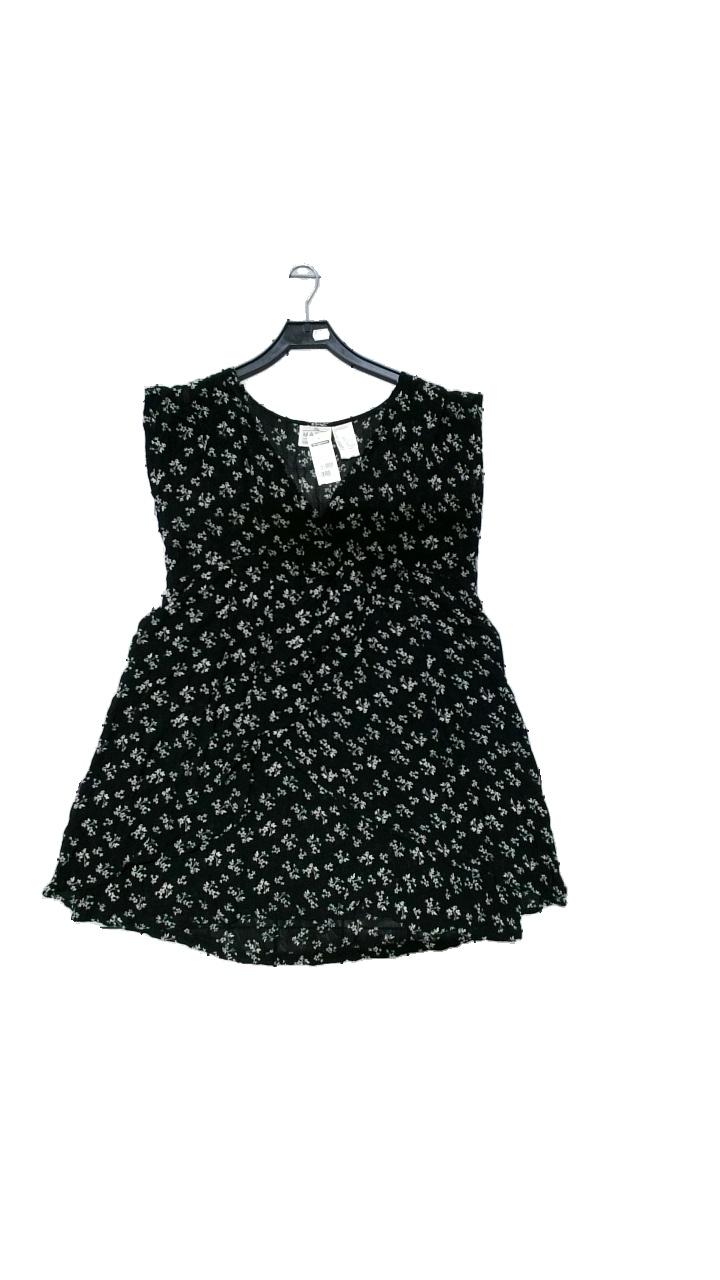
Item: Dress (Ladies)
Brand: Masai
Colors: Black, Beige
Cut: Loose, V-collar
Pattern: Geometric print
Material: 100% viscose
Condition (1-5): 4
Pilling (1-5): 5
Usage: Reuse
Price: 250-400